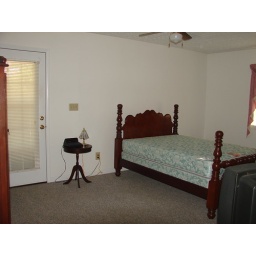
The master bath and door way is just behind you. The door in the foreground leads to a private deck.